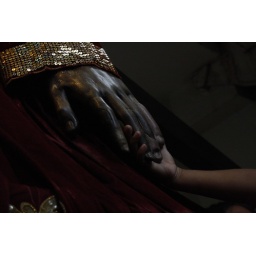
Got touched by a little boy holding the black Nazarene